Joseph Stalin

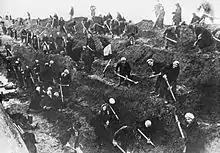
With all the men at the front, women dig anti-tank trenches around Moscow in 1941

Seeking better international relations, in 1934 the Soviet Union joined the League of Nations, from which it had previously been excluded. Stalin initiated confidential communications with Hitler in October 1933, shortly after the latter came to power. Stalin admired Hitler, particularly his manoeuvres to remove rivals within the Nazi Party in the Night of the Long Knives. Stalin nevertheless recognised the threat posed by fascism and sought to establish better links with the liberal democracies of Western Europe; in May 1935, the Soviets signed treaties of mutual assistance with France and Czechoslovakia. At the Communist International's 7th Congress in July–August 1935, the Soviet Union encouraged Marxist–Leninists to unite with other leftists as part of a popular front against fascism. In response, Germany, Italy, and Japan signed the Anti-Comintern Pact.